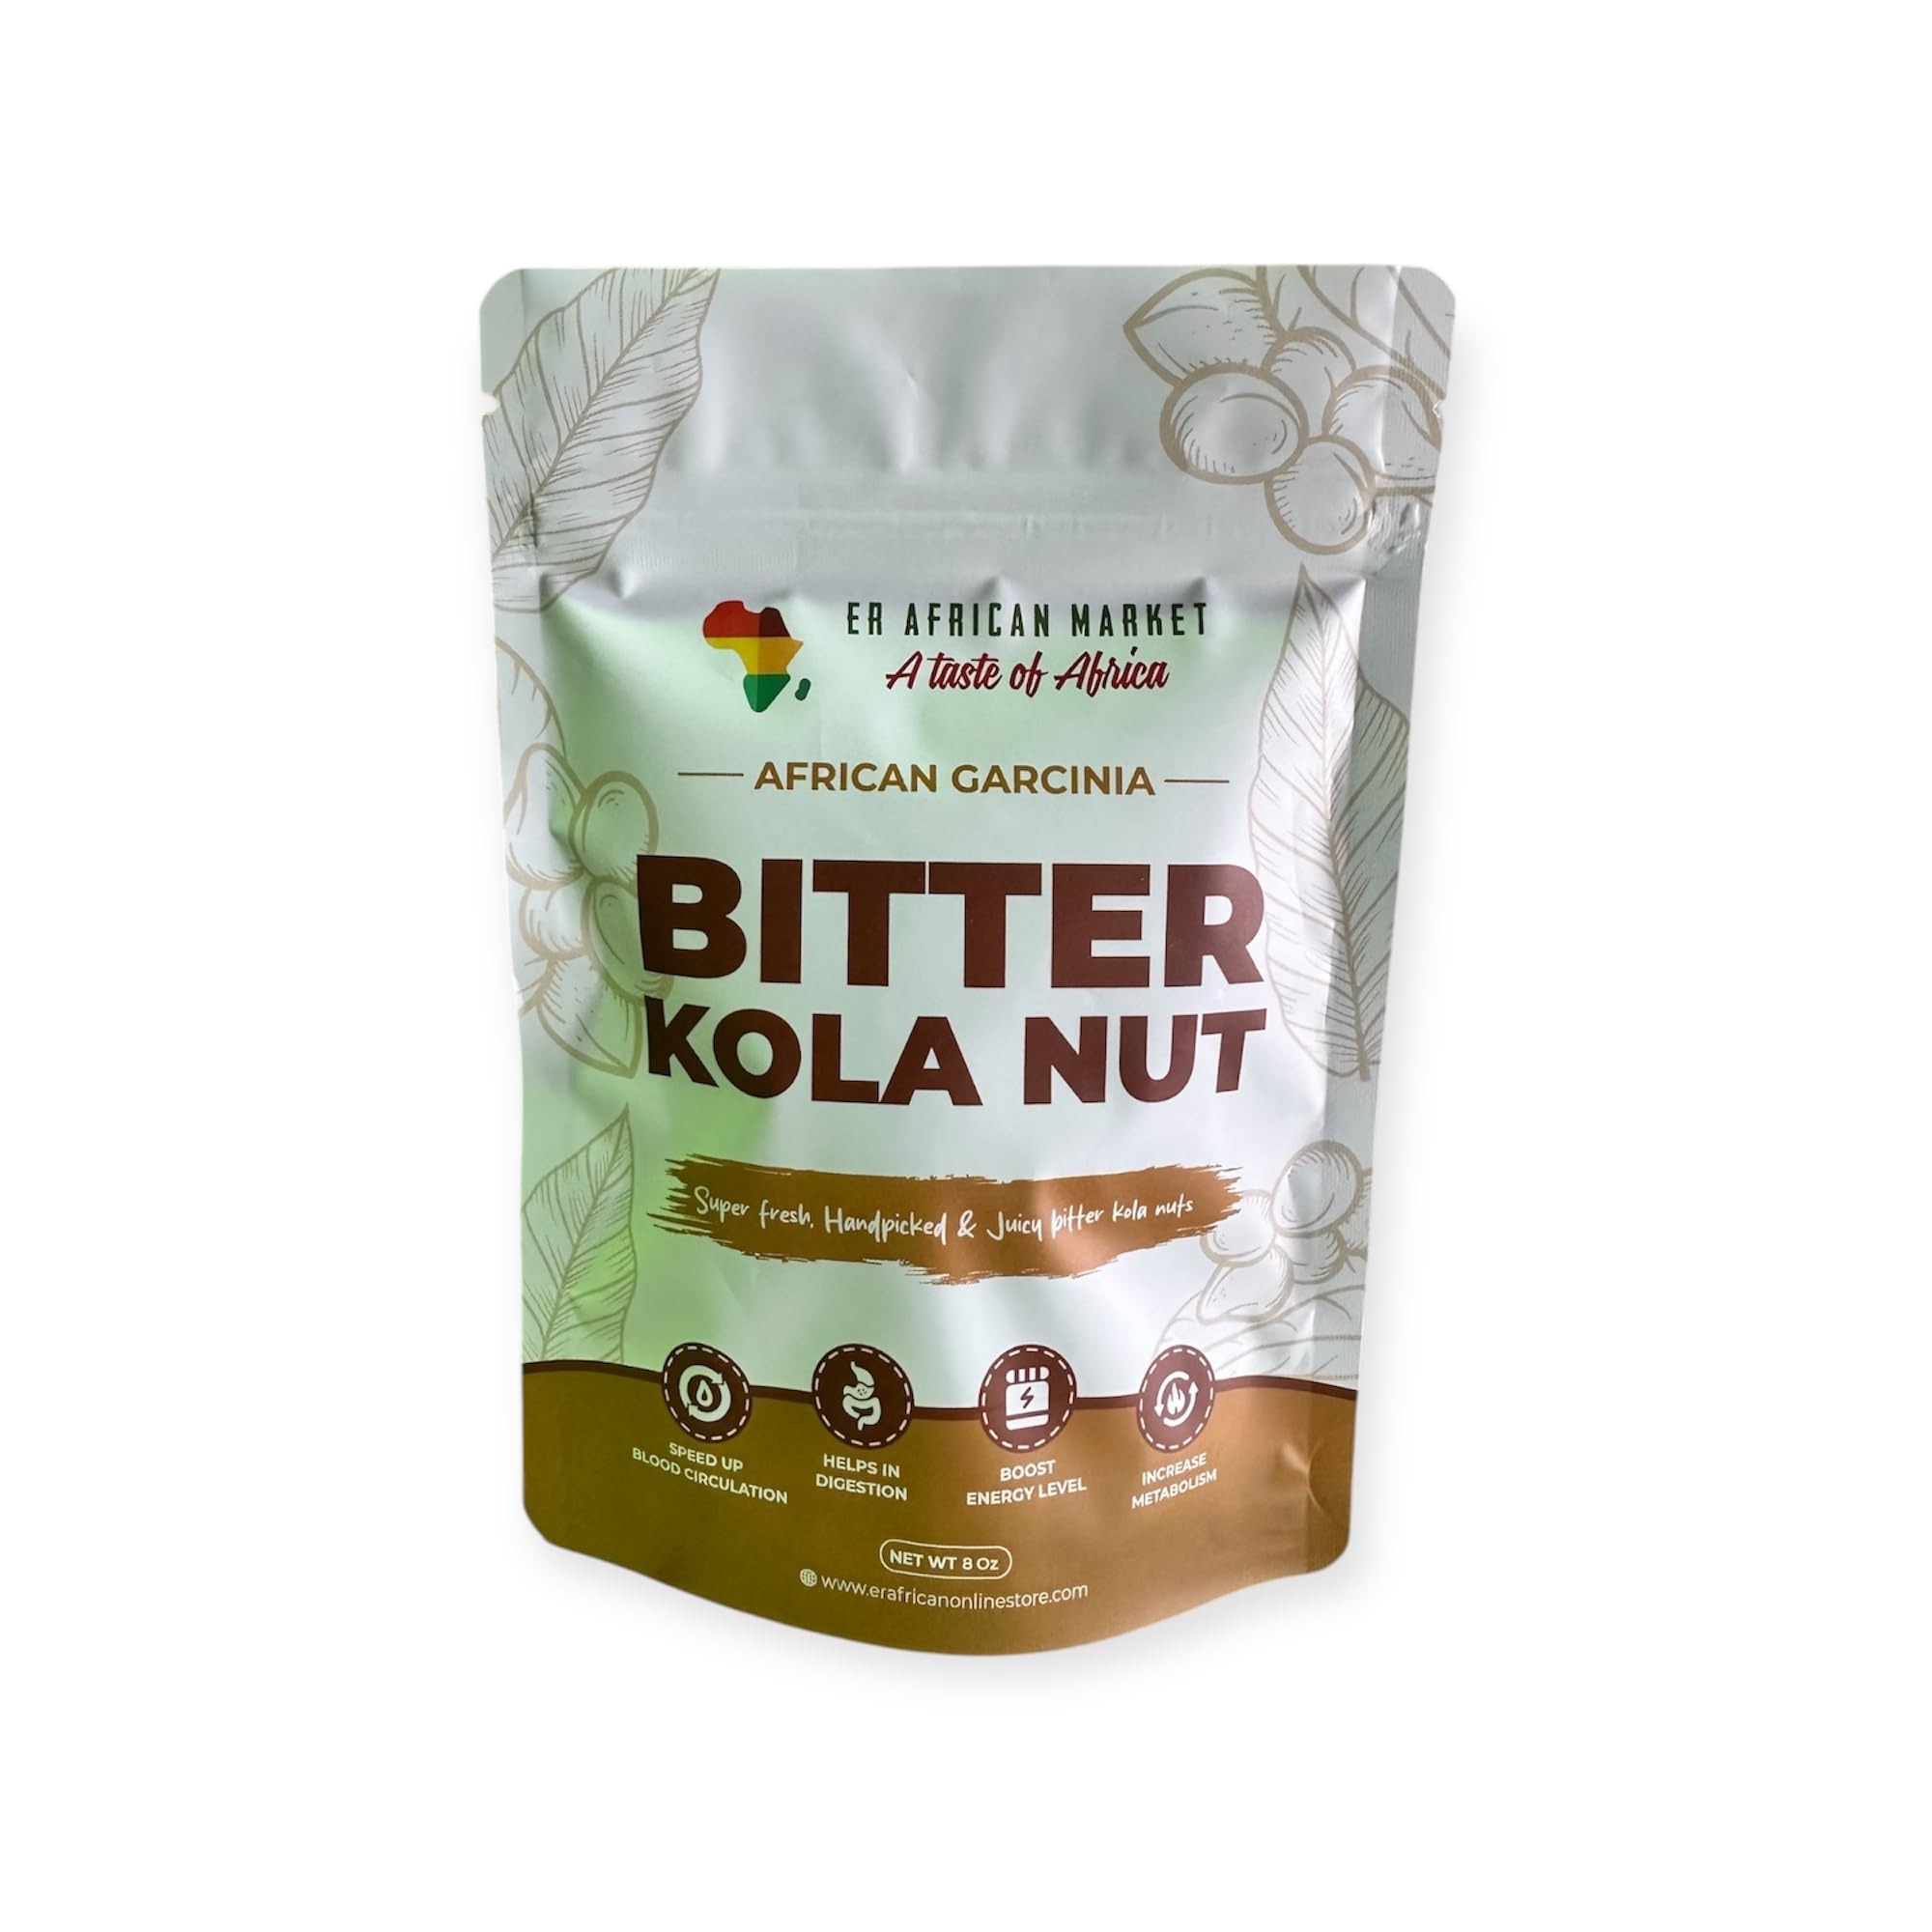
Item Name: Bitter Kola-African bitter kola 8oz
Bullet Point: African Bitter kola
Product Description: Bitter Kola is a popular seed found in most West African countries including Cameroon, The Gambia, Democratic Republic of the Congo, Ivory Coast, Mali, Gabon, Ghana, Liberia, Nigeria. According to a report from the Center For International Forestry Research, bitter kola trade are still important to the indigenous communities and villages in Nigeria.
Value: 8.0
Unit: Ounce

Price: 11.46